Loop Parkway

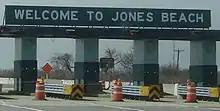
The tollbooths on the Wantagh State Parkway, where Sonny Corleone was supposedly murdered

In Mario Puzo's 1969 novel, "The Godfather", Sonny Corleone was in the process of running to go and settle a years-long dispute with Carlo Rizzi when he drove his 1941 Lincoln Continental across Jones Beach from the Wantagh State Parkway (mentioned as the Jones Beach Causeway) towards the "causeway that would take him over the water from Long Beach". However, when Corleone approached the toll on the Jones Beach Causeway, the toll-taker fumbled his money and soon two men approached him with guns along with a fake toll-taker from another booth. All three men shot Corleone and flew back via car to the Meadowbrook State Parkway and into Long Beach via the Loop Parkway. A common misconception is that the murder occurred on either the Loop or the Meadowbrook parkways; however, the book specifies that the event occurred at the tollbooth on the Wantagh State Parkway. Some of Puzo's descriptions in this scene in the novel contradict one another (for example, there was never an outbound toll on the Wantagh), so it is possible Puzo either had forgotten the exact layout of the road system, or simply remade it in his own liking for the sake of the narrative.